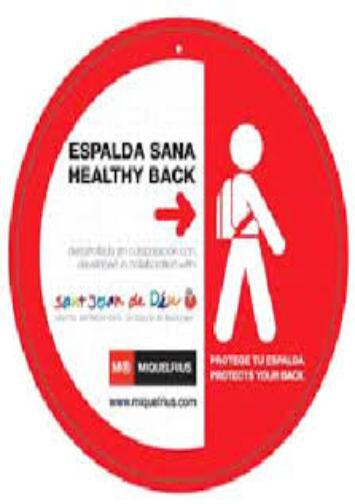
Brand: miquelrius-1
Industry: Necessities